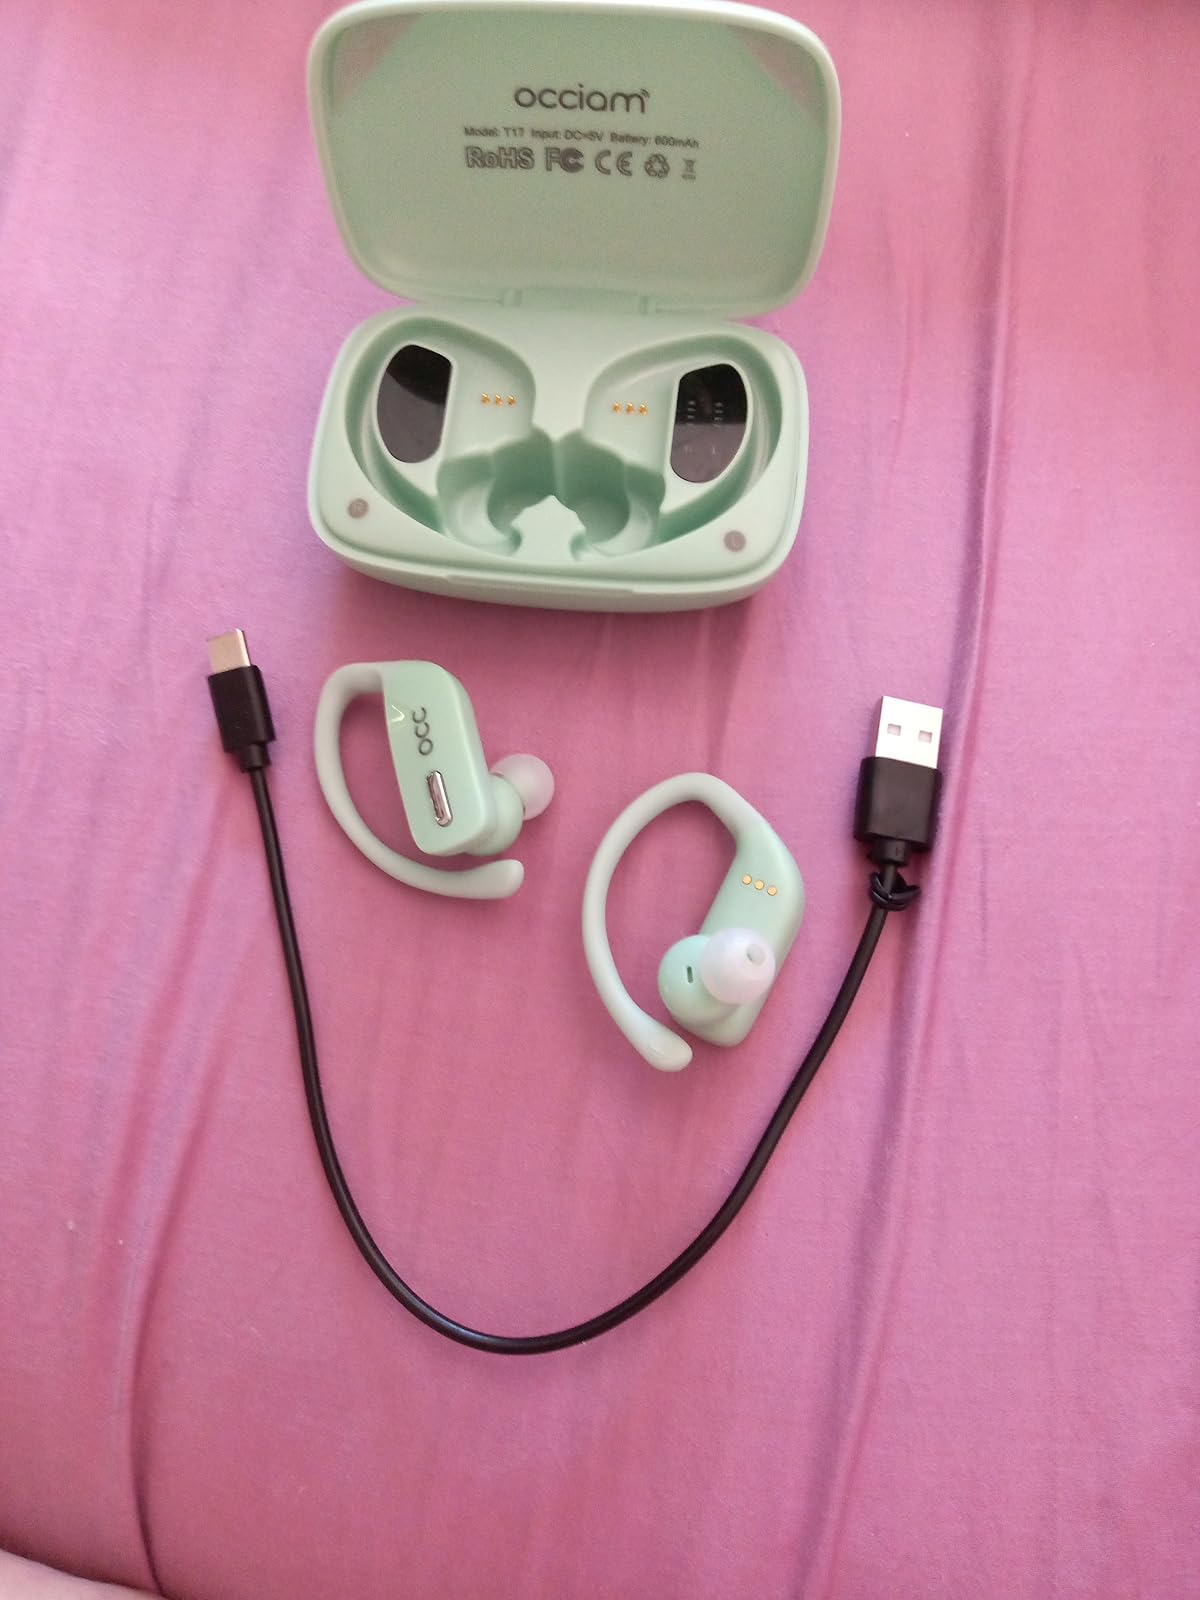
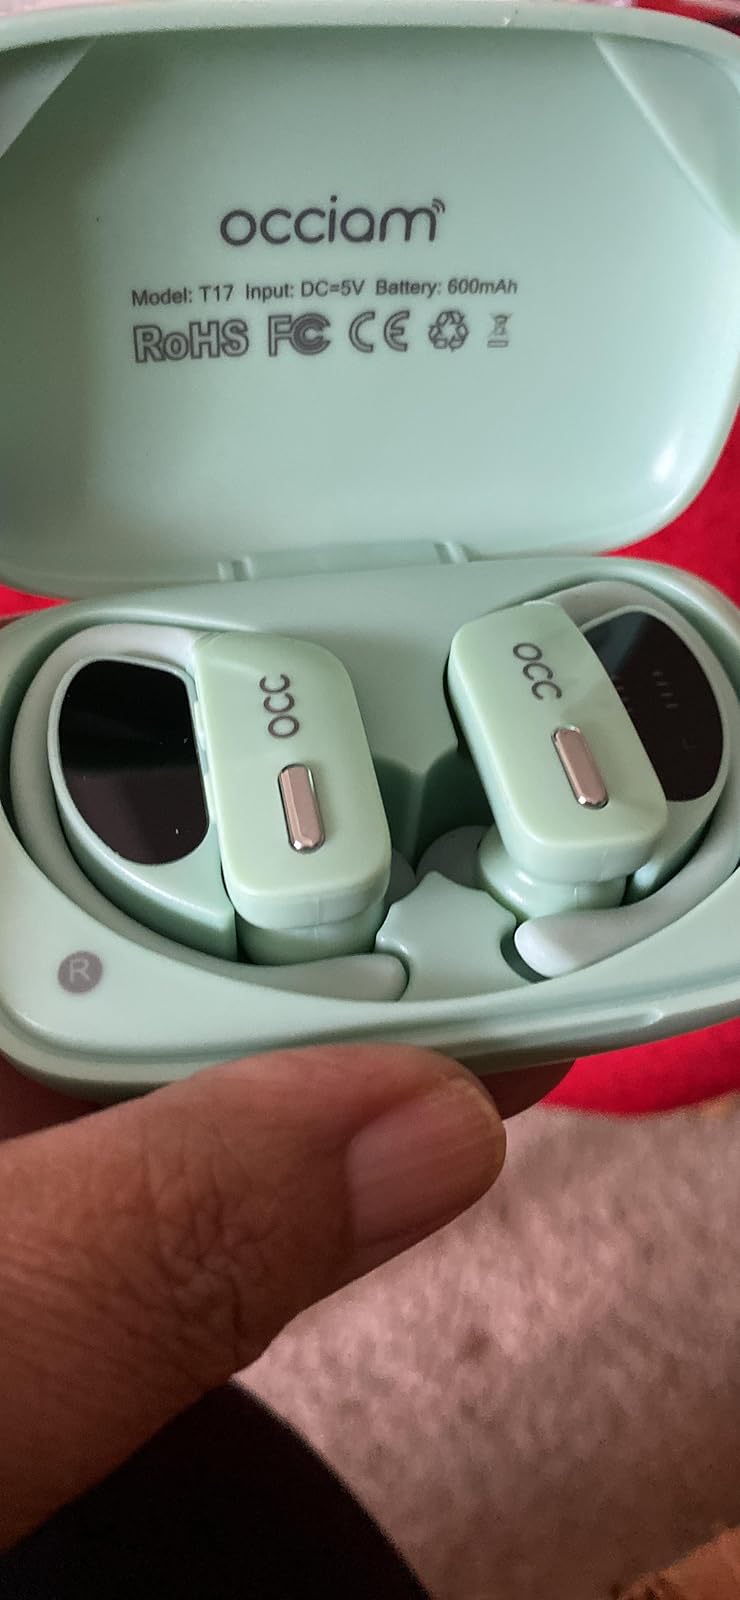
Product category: earbuds
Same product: yes